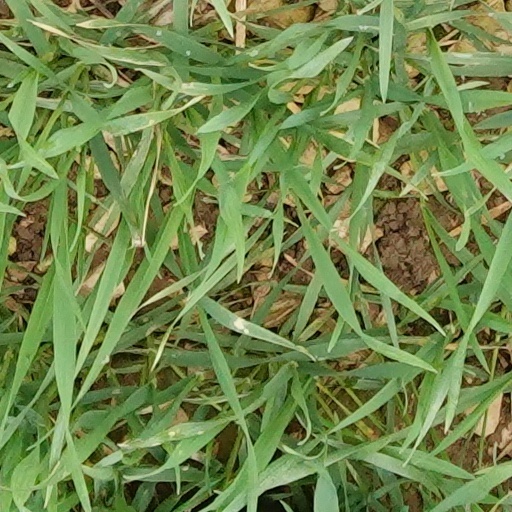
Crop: wheat